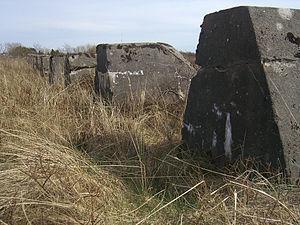
Festung Norwegen était une section du Mur de l'Atlantique. Elle est composée de constructions antérieures à l'invasion allemande et de bunkers construits par l'organisation Todt et l'Einzatzgruppe wiking, surtout à partir de 1941. La Festung Bergen en constituait une partie.